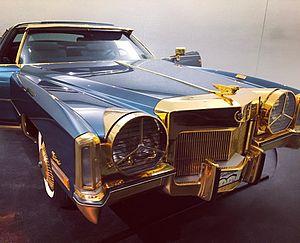
Le Stax Museum of American Soul Music est un musée situé à Memphis dans le Tennessee, au 926 East McLemore Avenue, à l'emplacement de l'ancien siège de Stax Records.